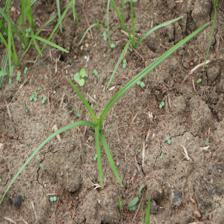
Label: Grass